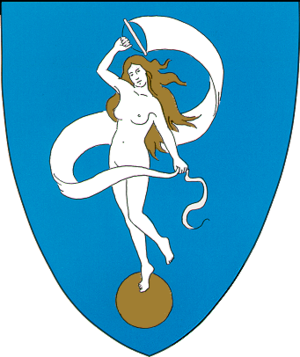
Glückstadt est une ville d'Allemagne dans le Schleswig-Holstein sur la rive de l'Elbe, à 45 km au nord-ouest d'Altona. Sa population a été estimée en 2018 à 11 069 habitants.